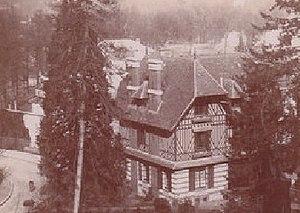
La Hutte à Versailles
Ernest Saintin est un architecte français, né à Versailles le 21 février 1848 et mort à Deauville le 24 décembre 1892.